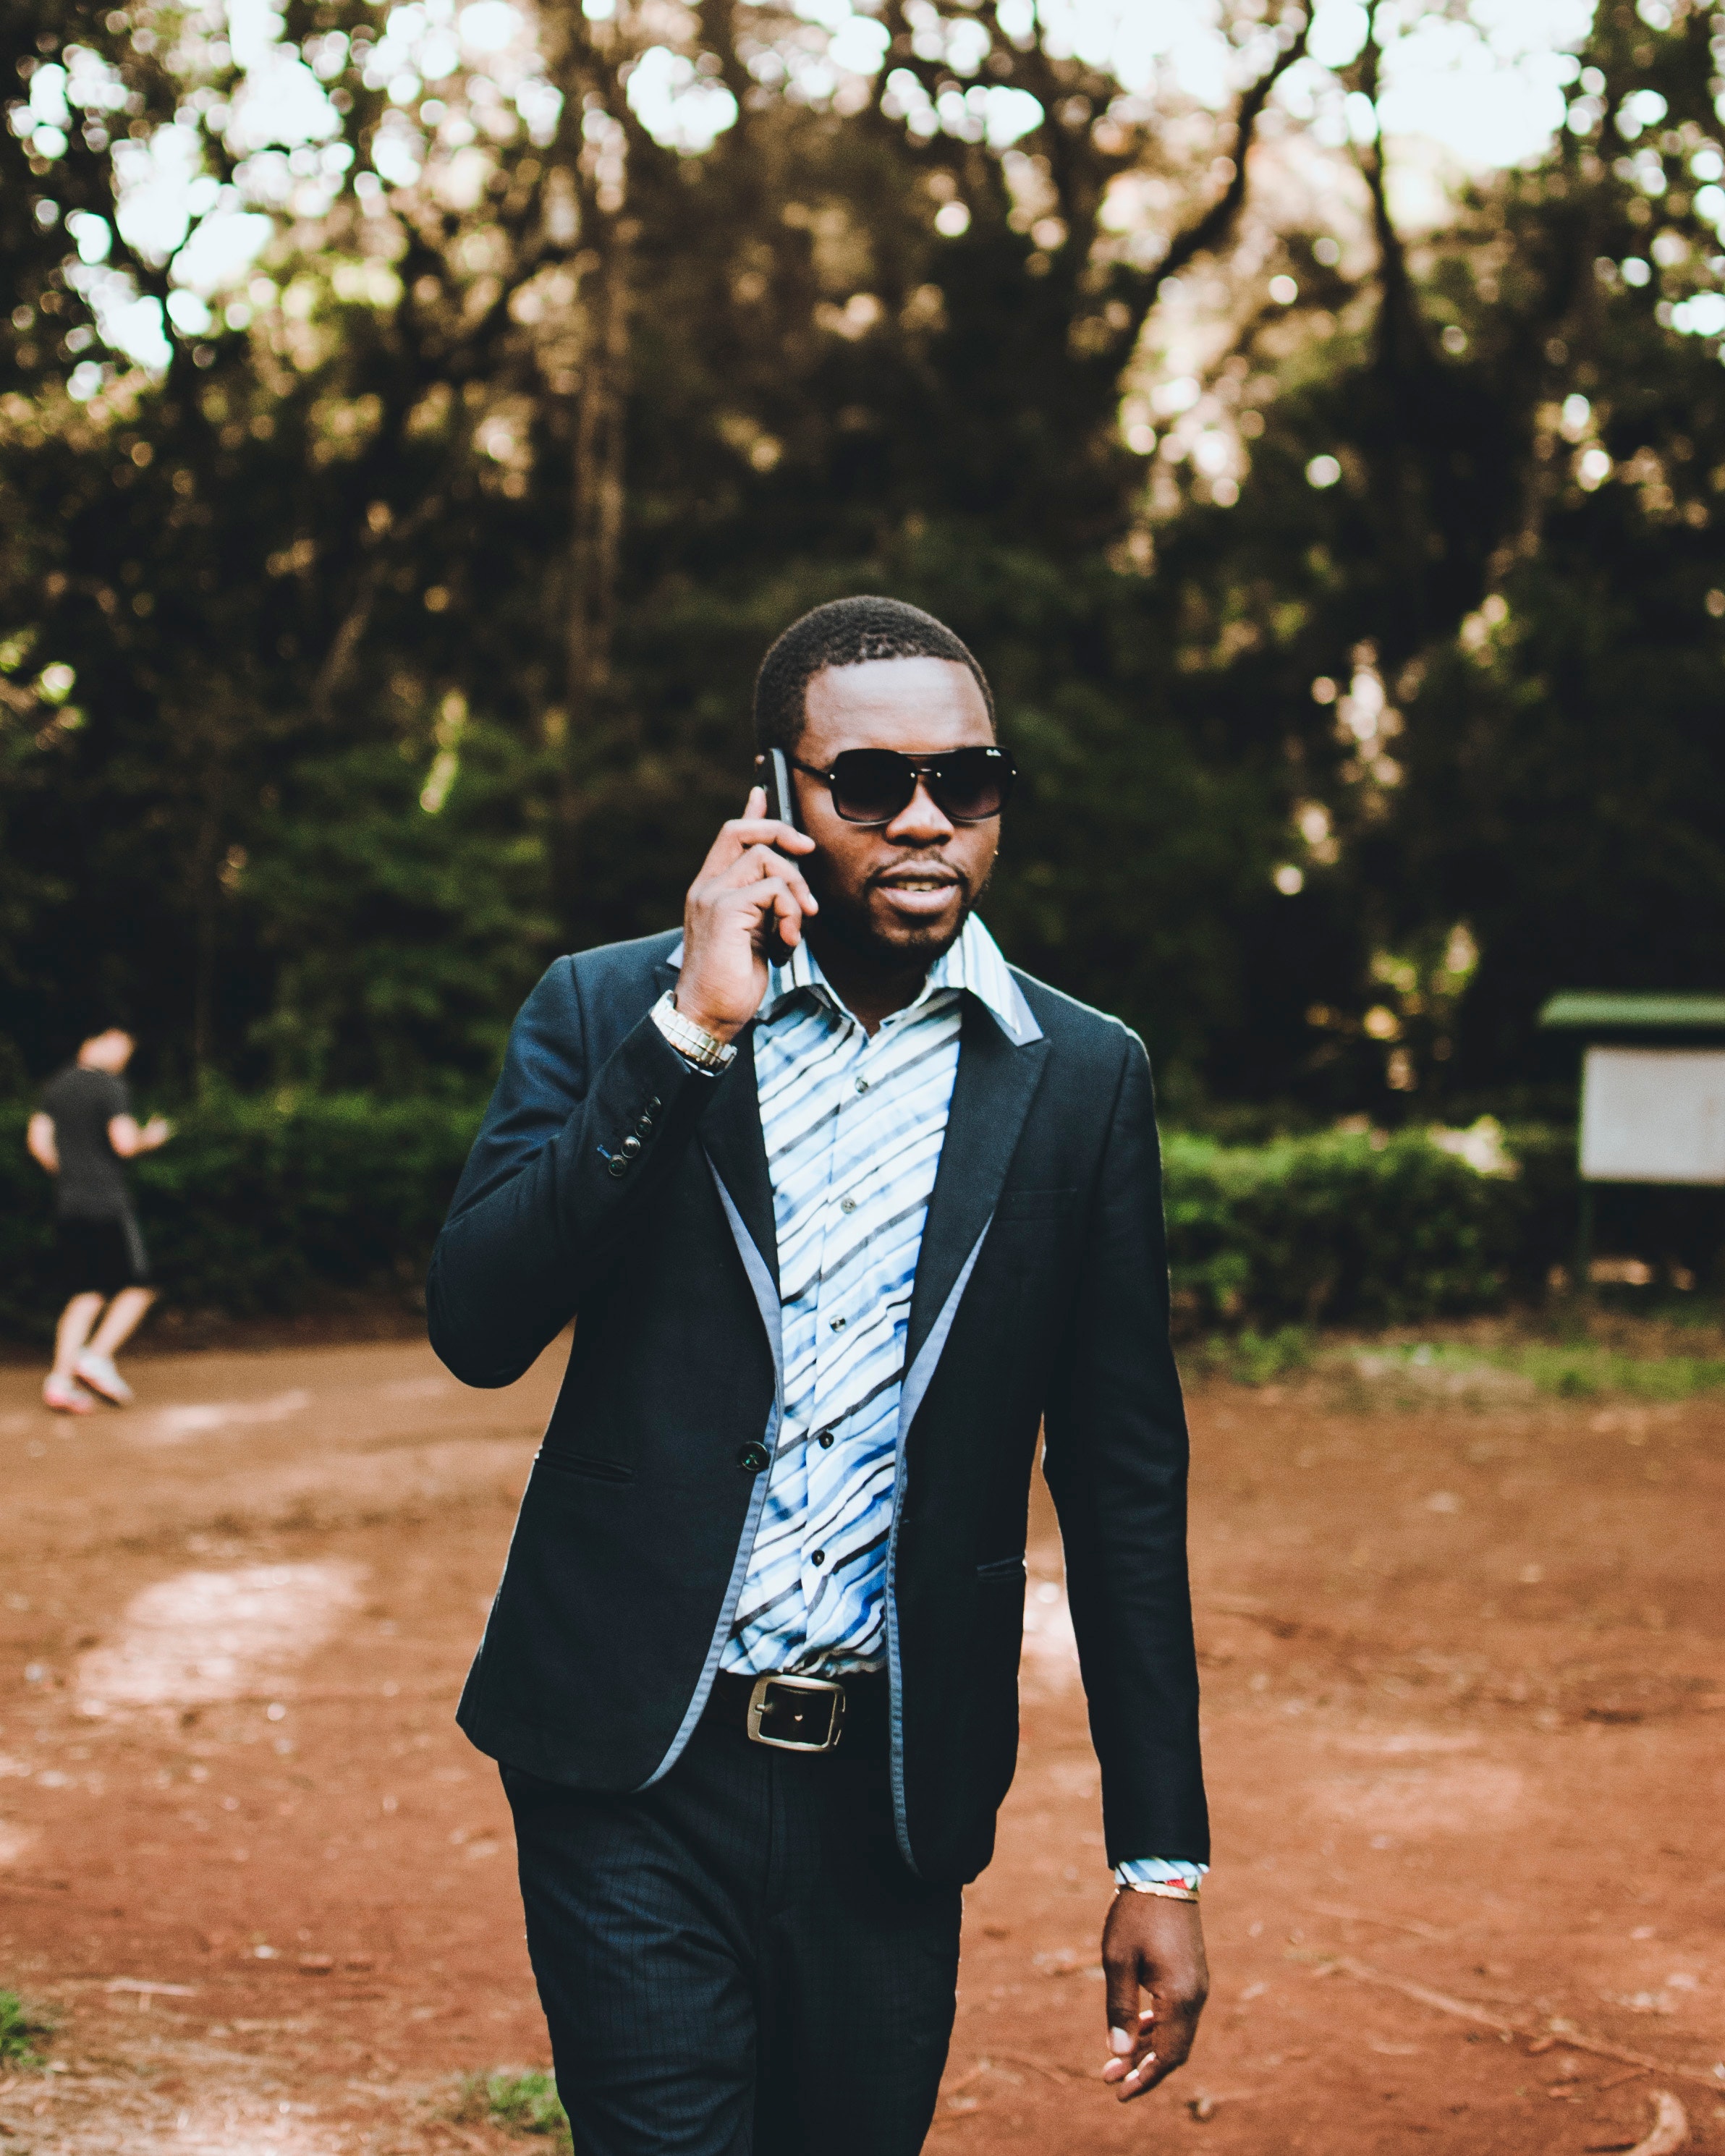
suit, photograph, eyewear, formal wear, cool, tuxedo, blazer, street fashion, fashion, tie, bow tie, outerwear, sunglasses, glasses, leaf, jacket, photography, dress shirt, beard, facial hair, vision care, top, collar, black hair, shoe, style, photo shoot, shirt, model, t shirt